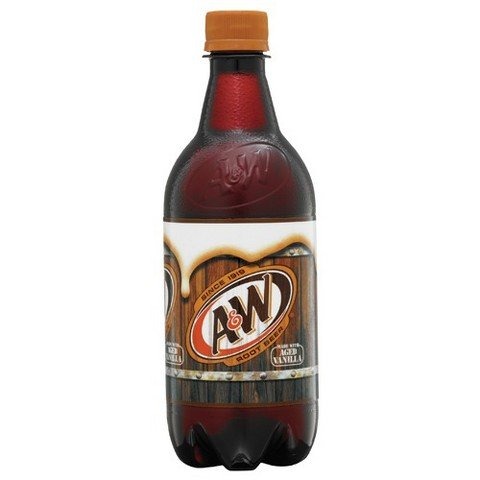
Item Name: A&W, Root Beer Bottle, 24 Fl Oz
Value: 480.0
Unit: Fl Oz

Price: 2.69